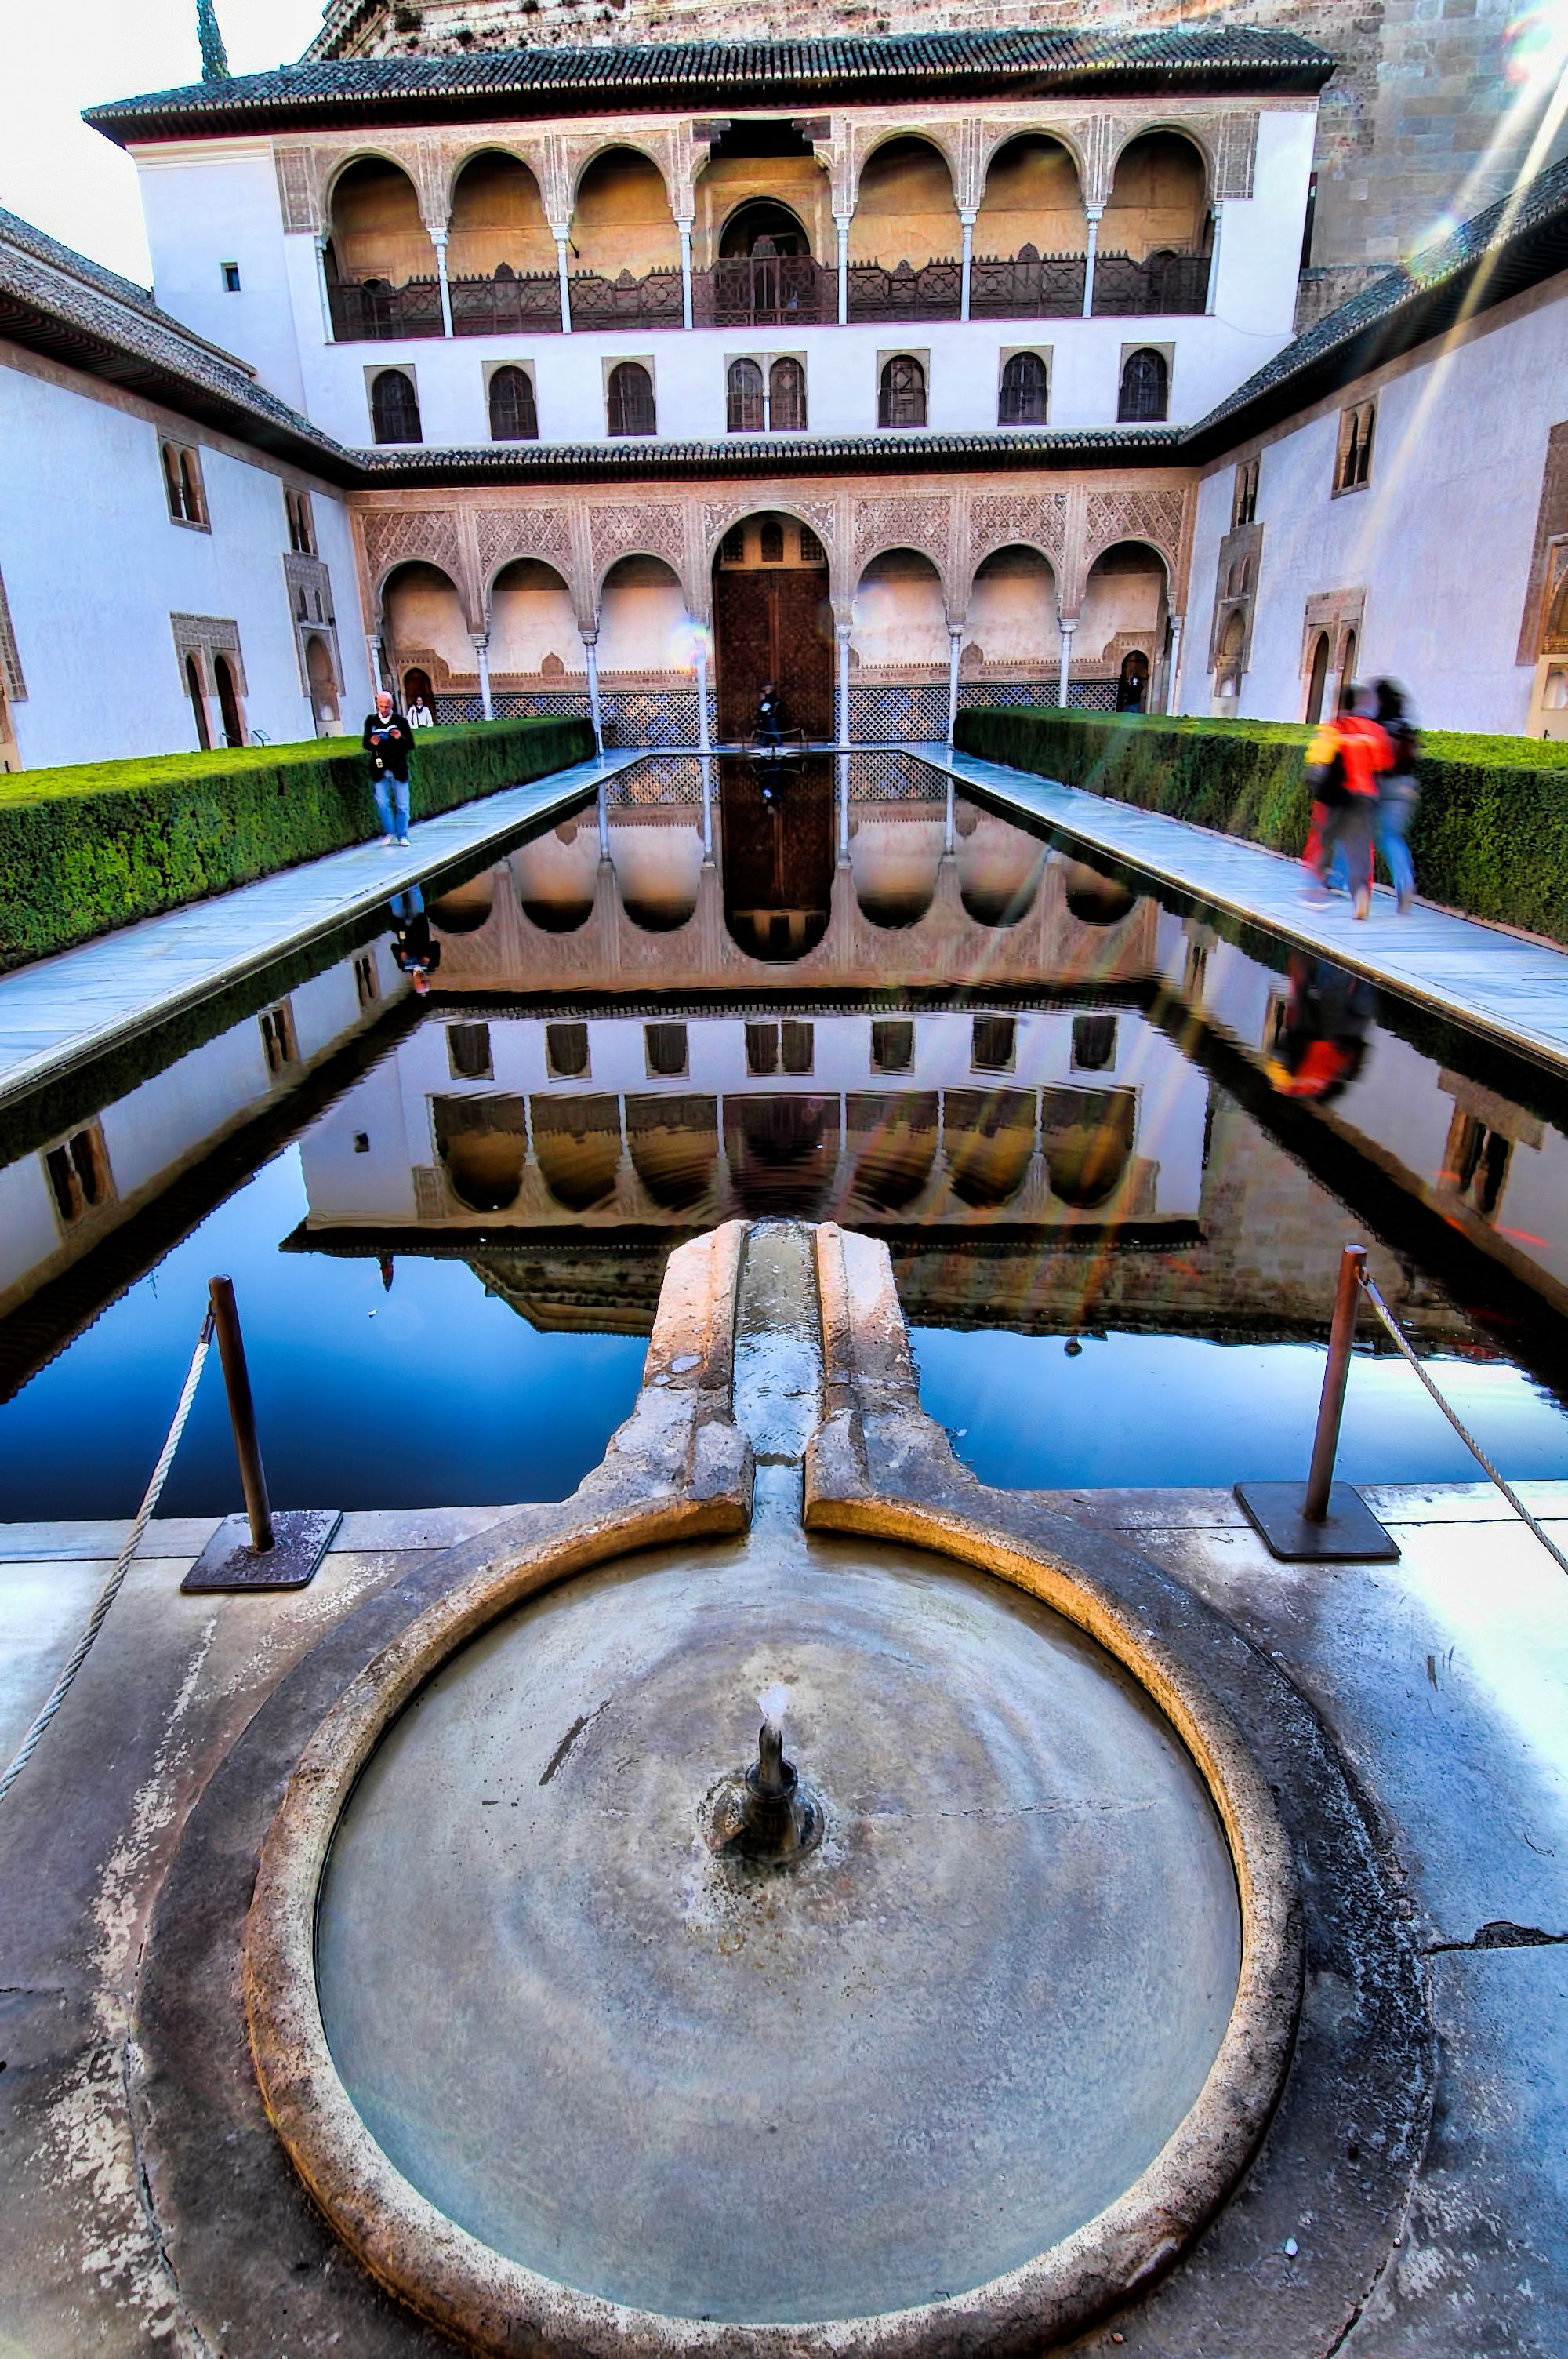
water, travel, swimming pool, fountain, water feature